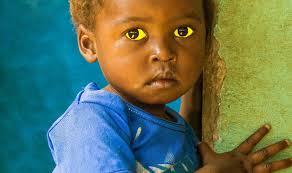
Nataal bii maa ngi ci gis benn xale bu ndaw boo xamante nii mi ngi xool ay gëtam mel ni ku jaaxle.